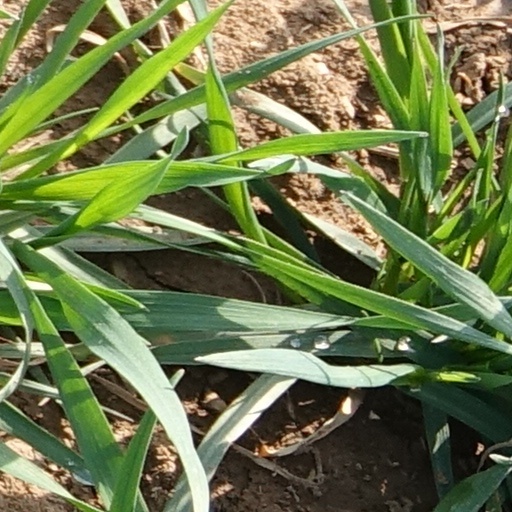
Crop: wheat